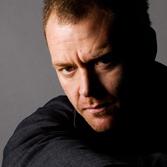
Age: 41